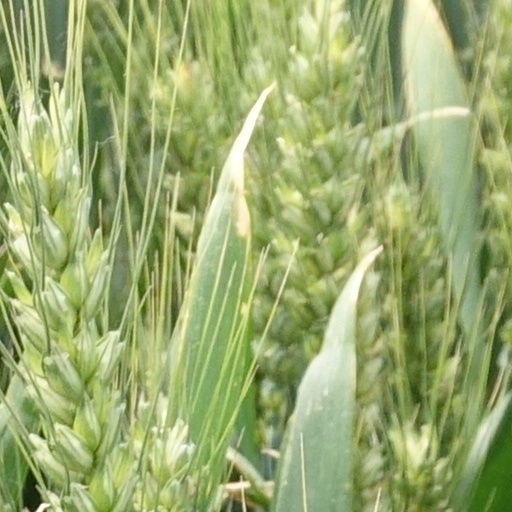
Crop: wheat